KFRU

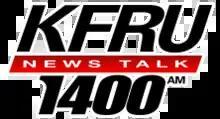
Logo before translator sign on

In 2004, KFRU and the other Premier Marketing Group stations were sold to Cumulus Broadcasting. In August 2017, KFRU applied for an FM translator at 98.9 as part of the FCC's AM revitalization project. The translator signed on for the first time on August 18, 2019.